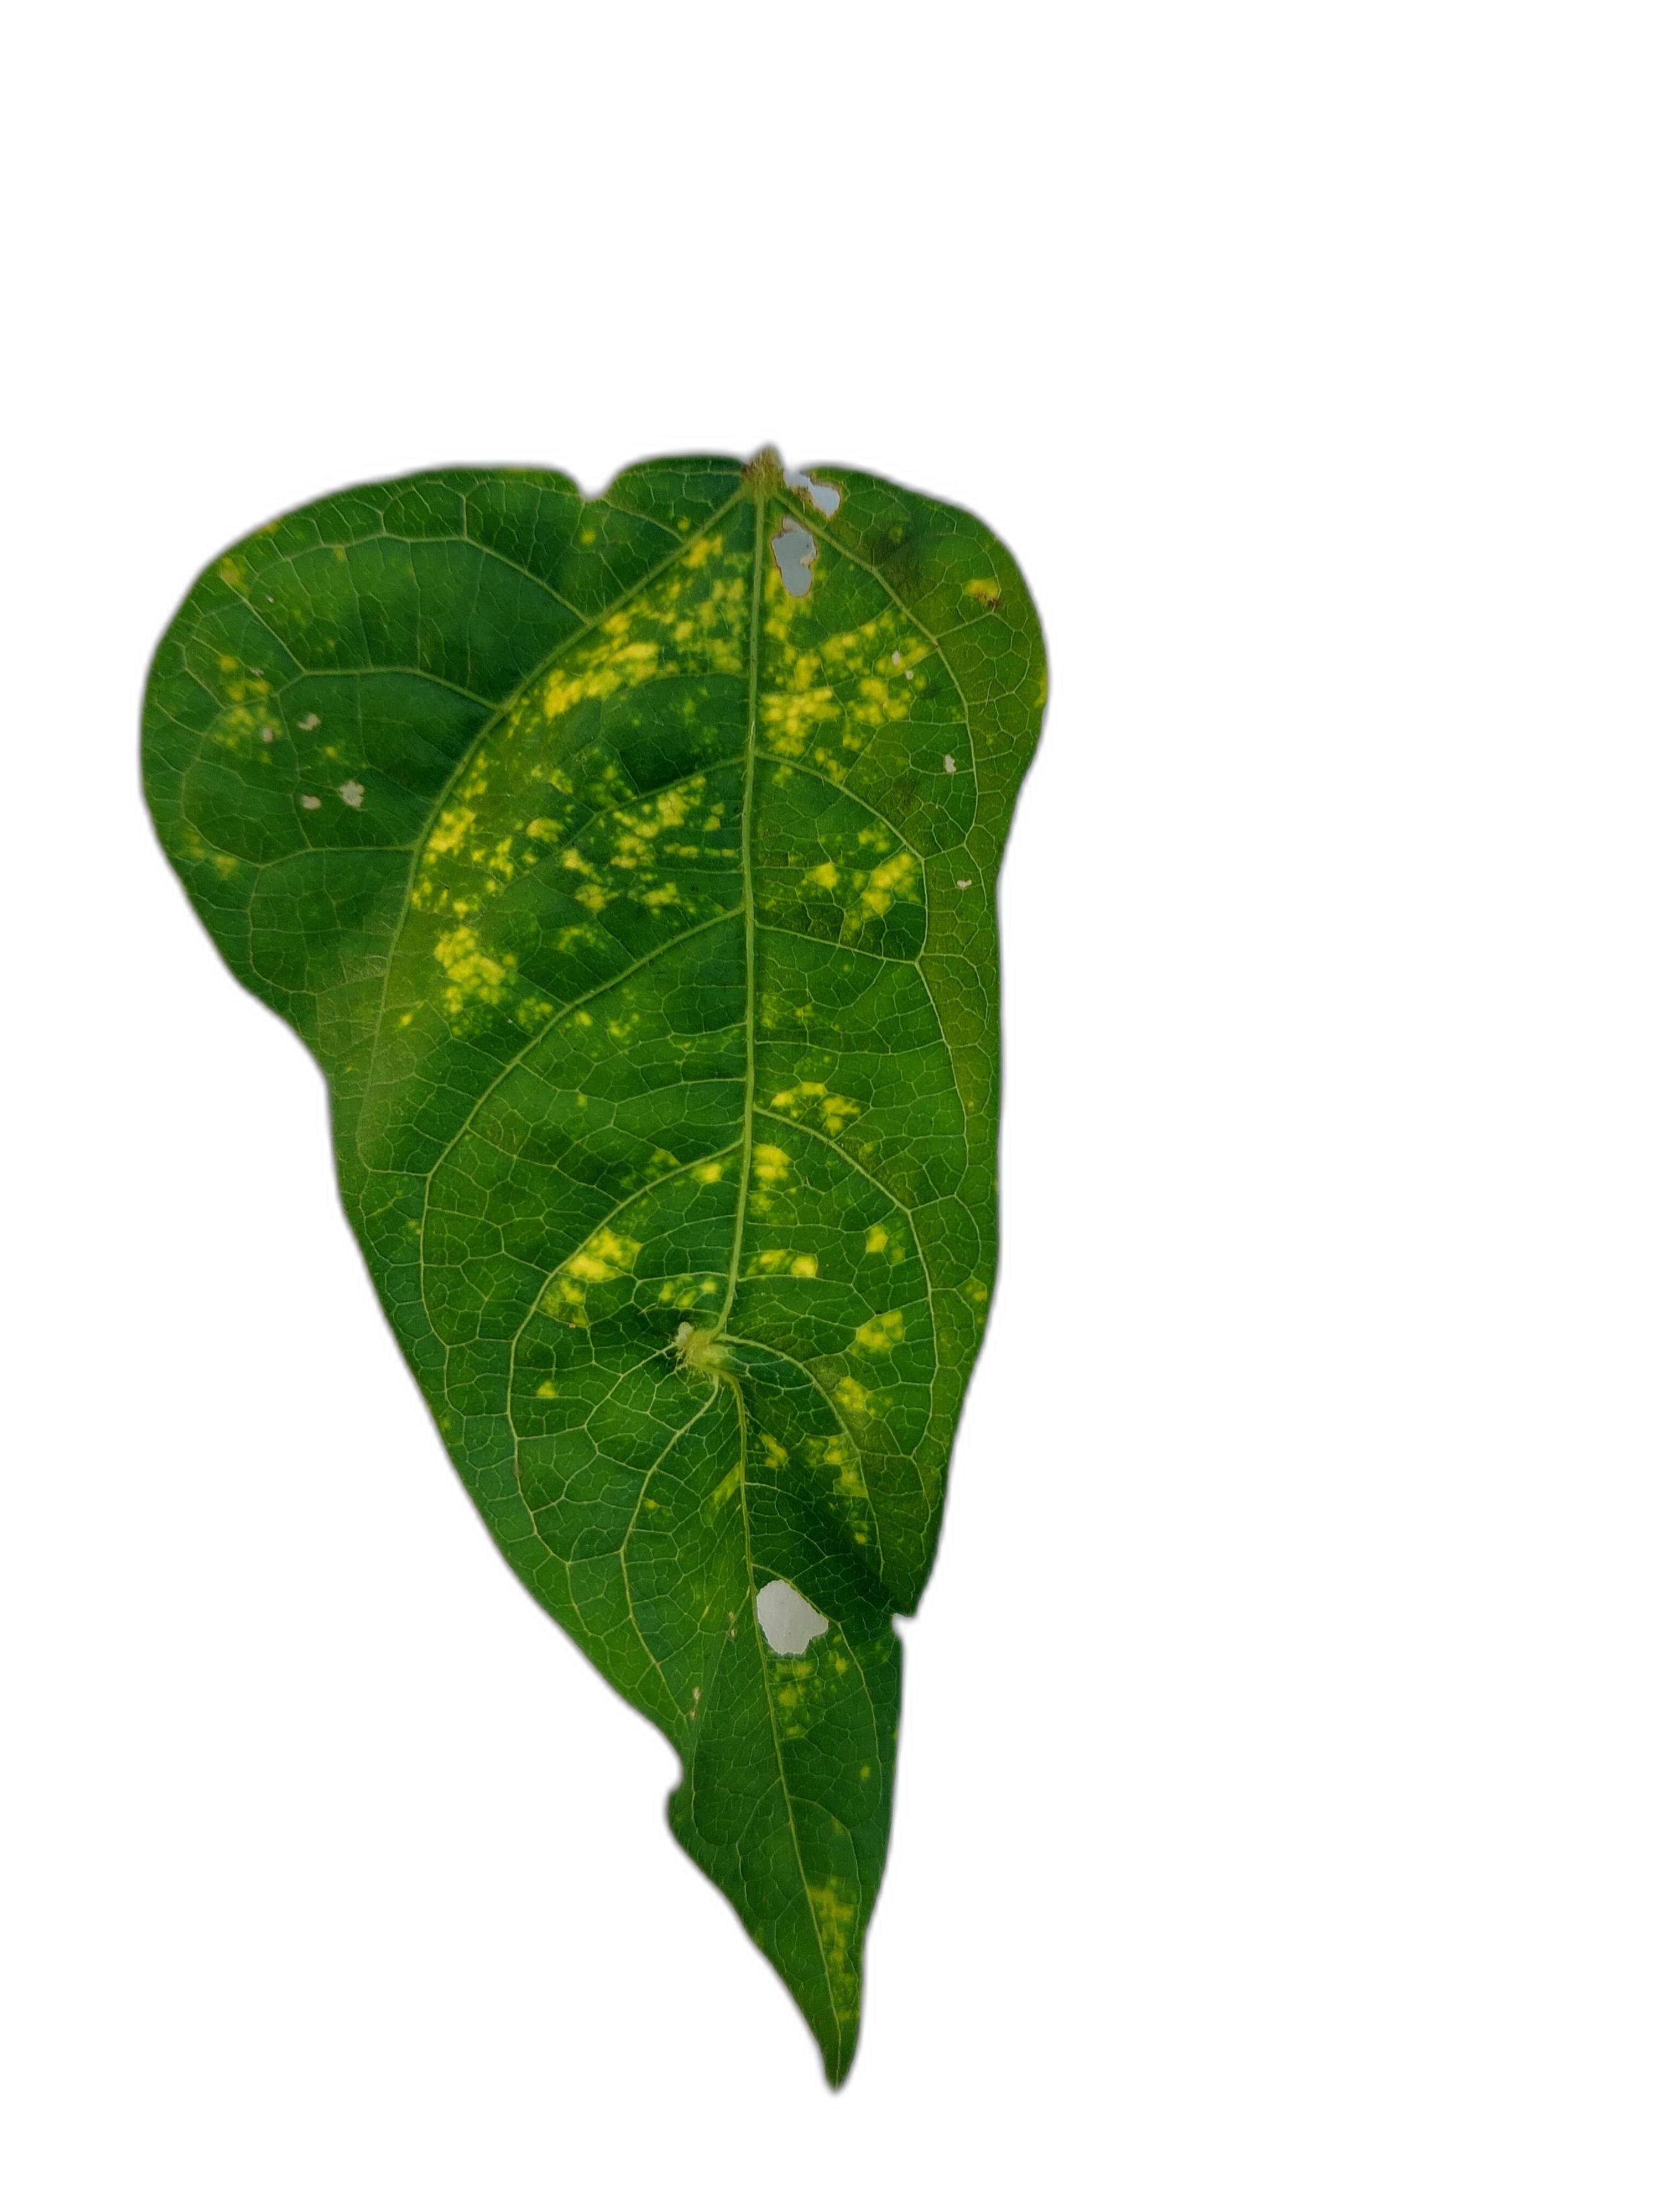
Label: Yellow Mosaic